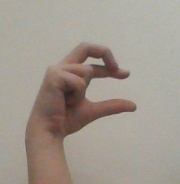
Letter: thal